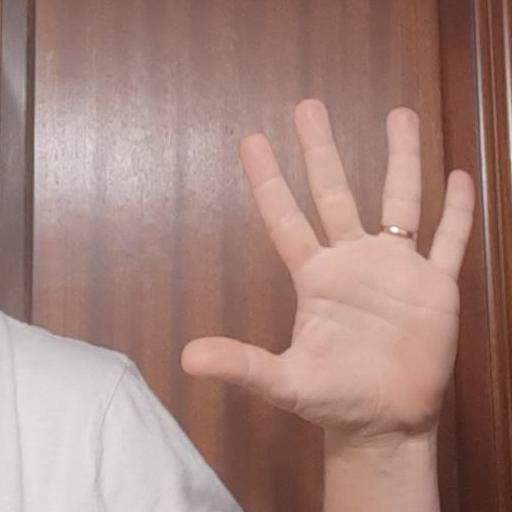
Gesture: palm